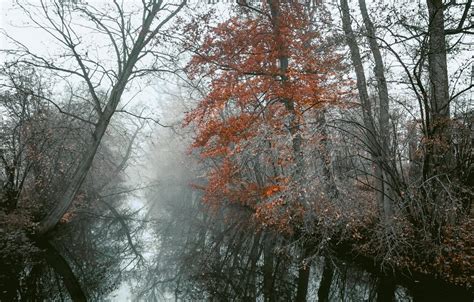
Weather: foggy or hazy